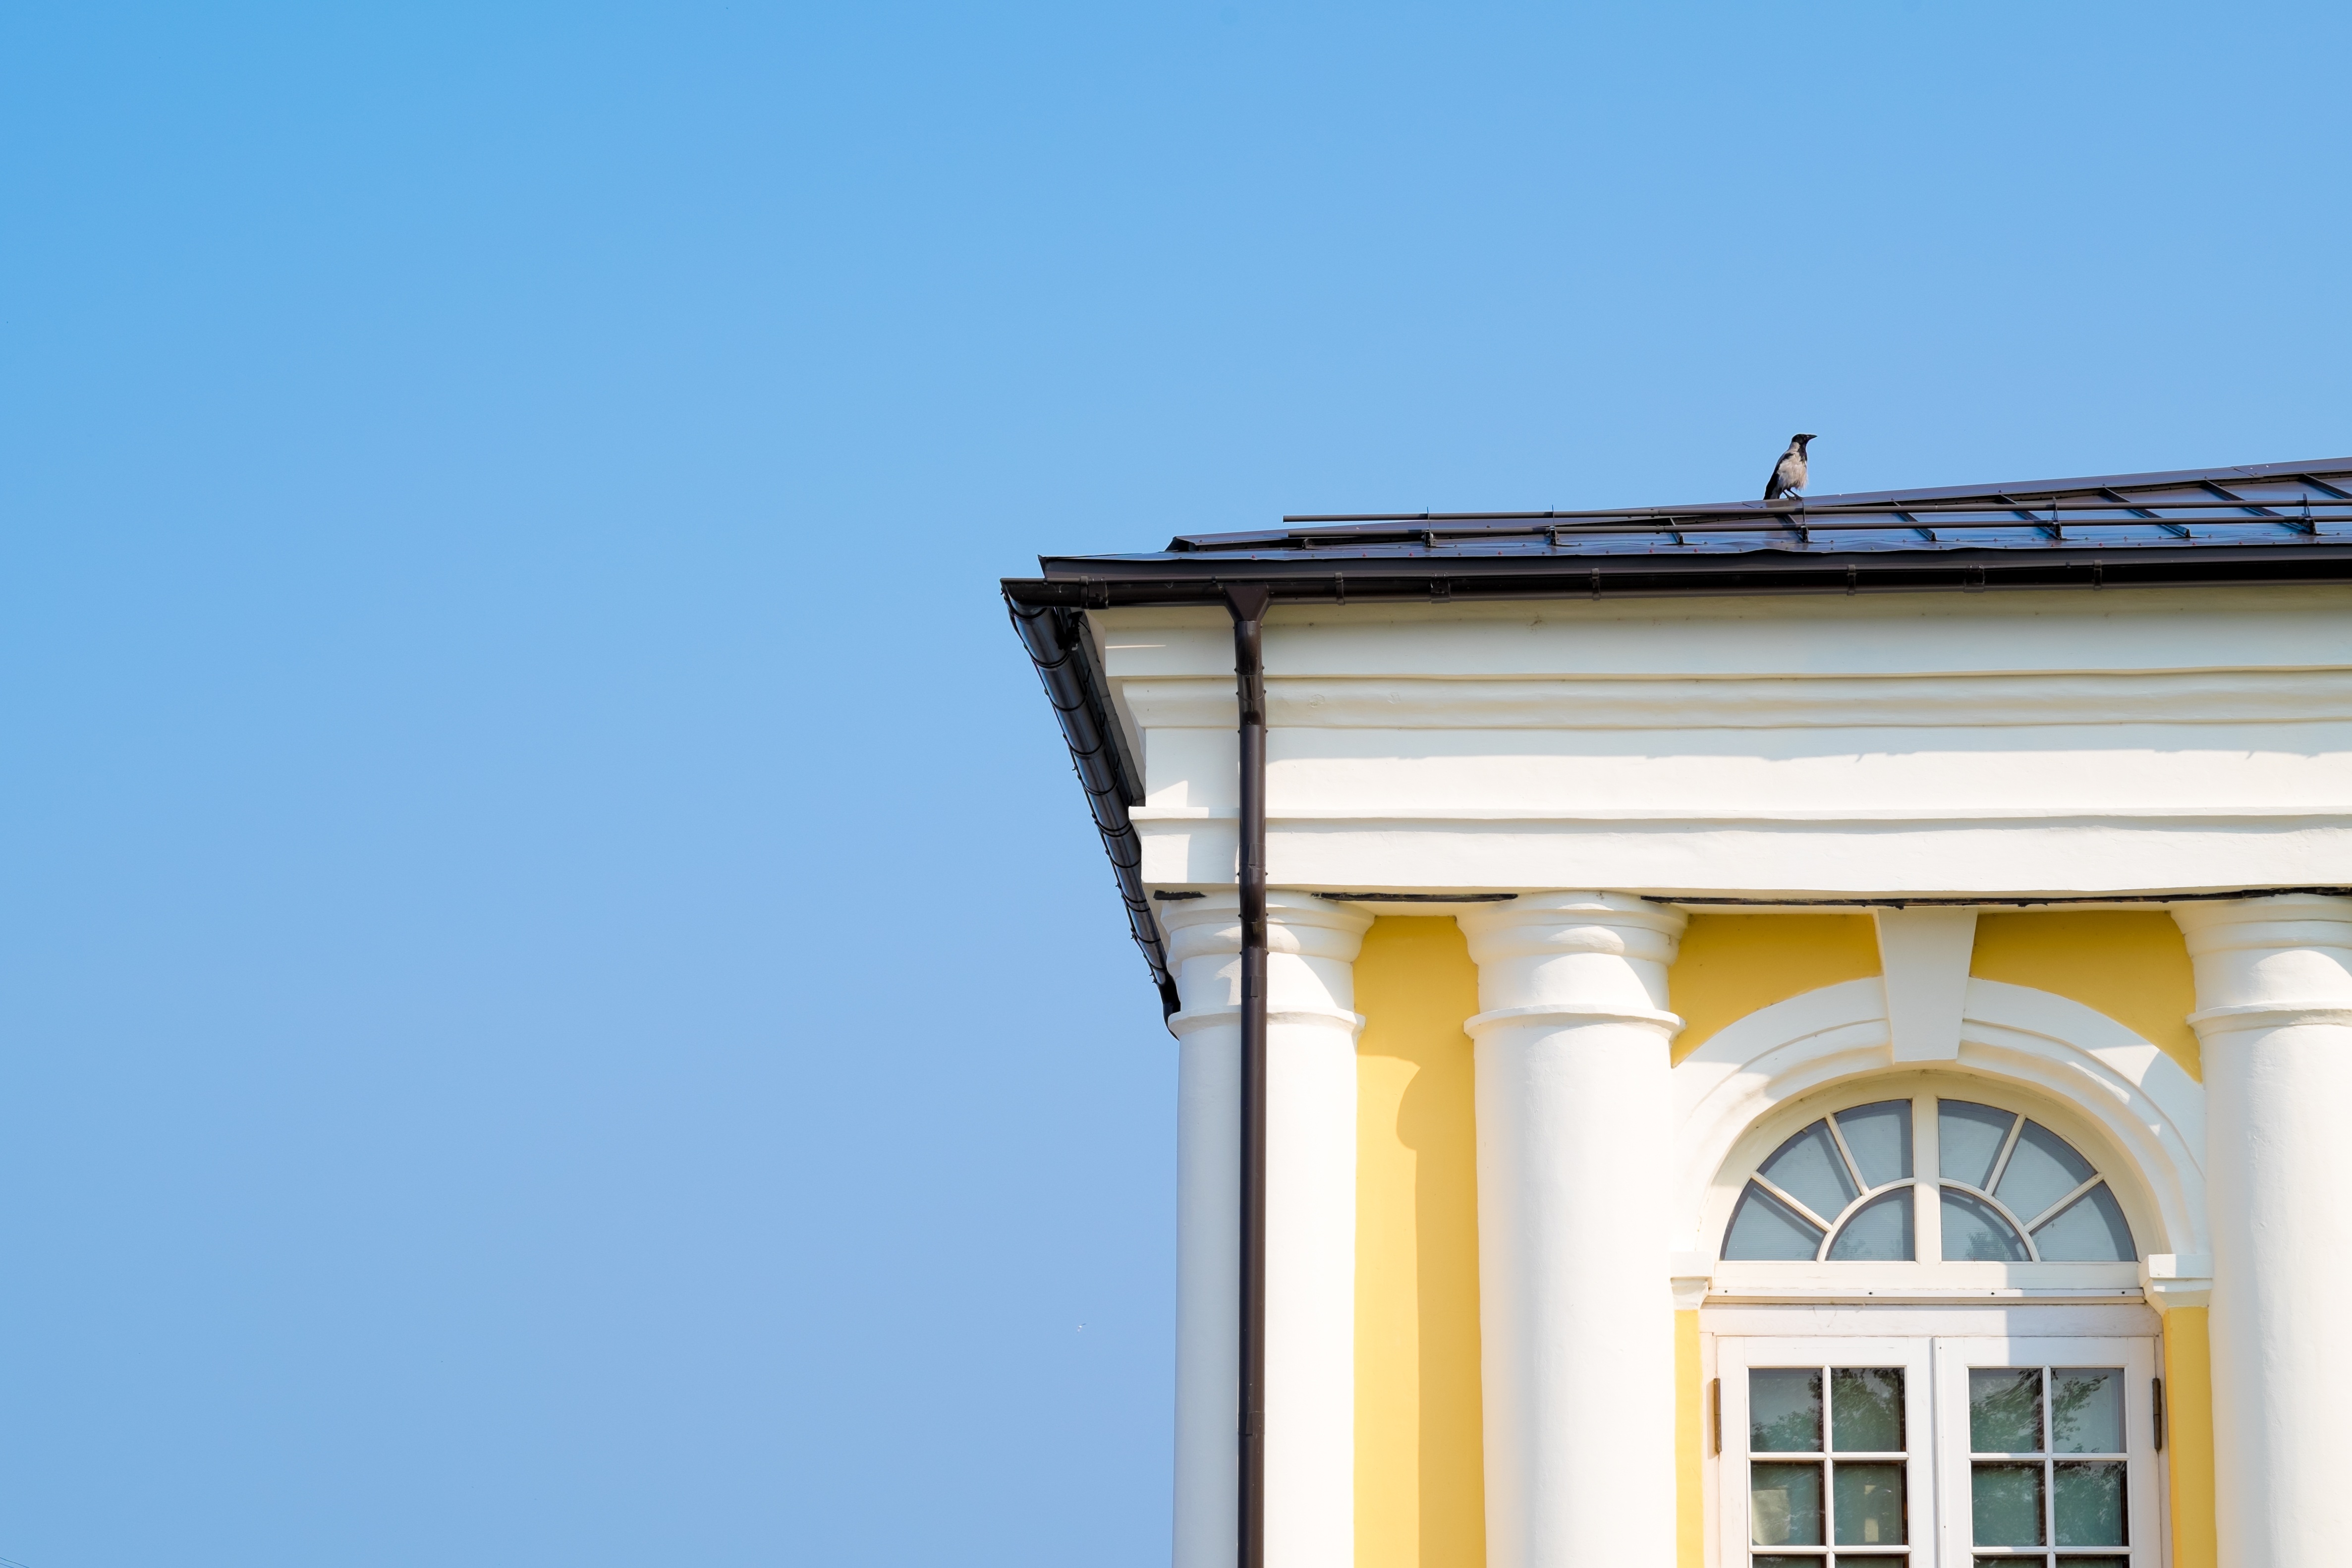
bird, architecture, structure, sky, window, roof, building, arch, column, facade, yellow, lighting, crow, classicism, outdoor structure